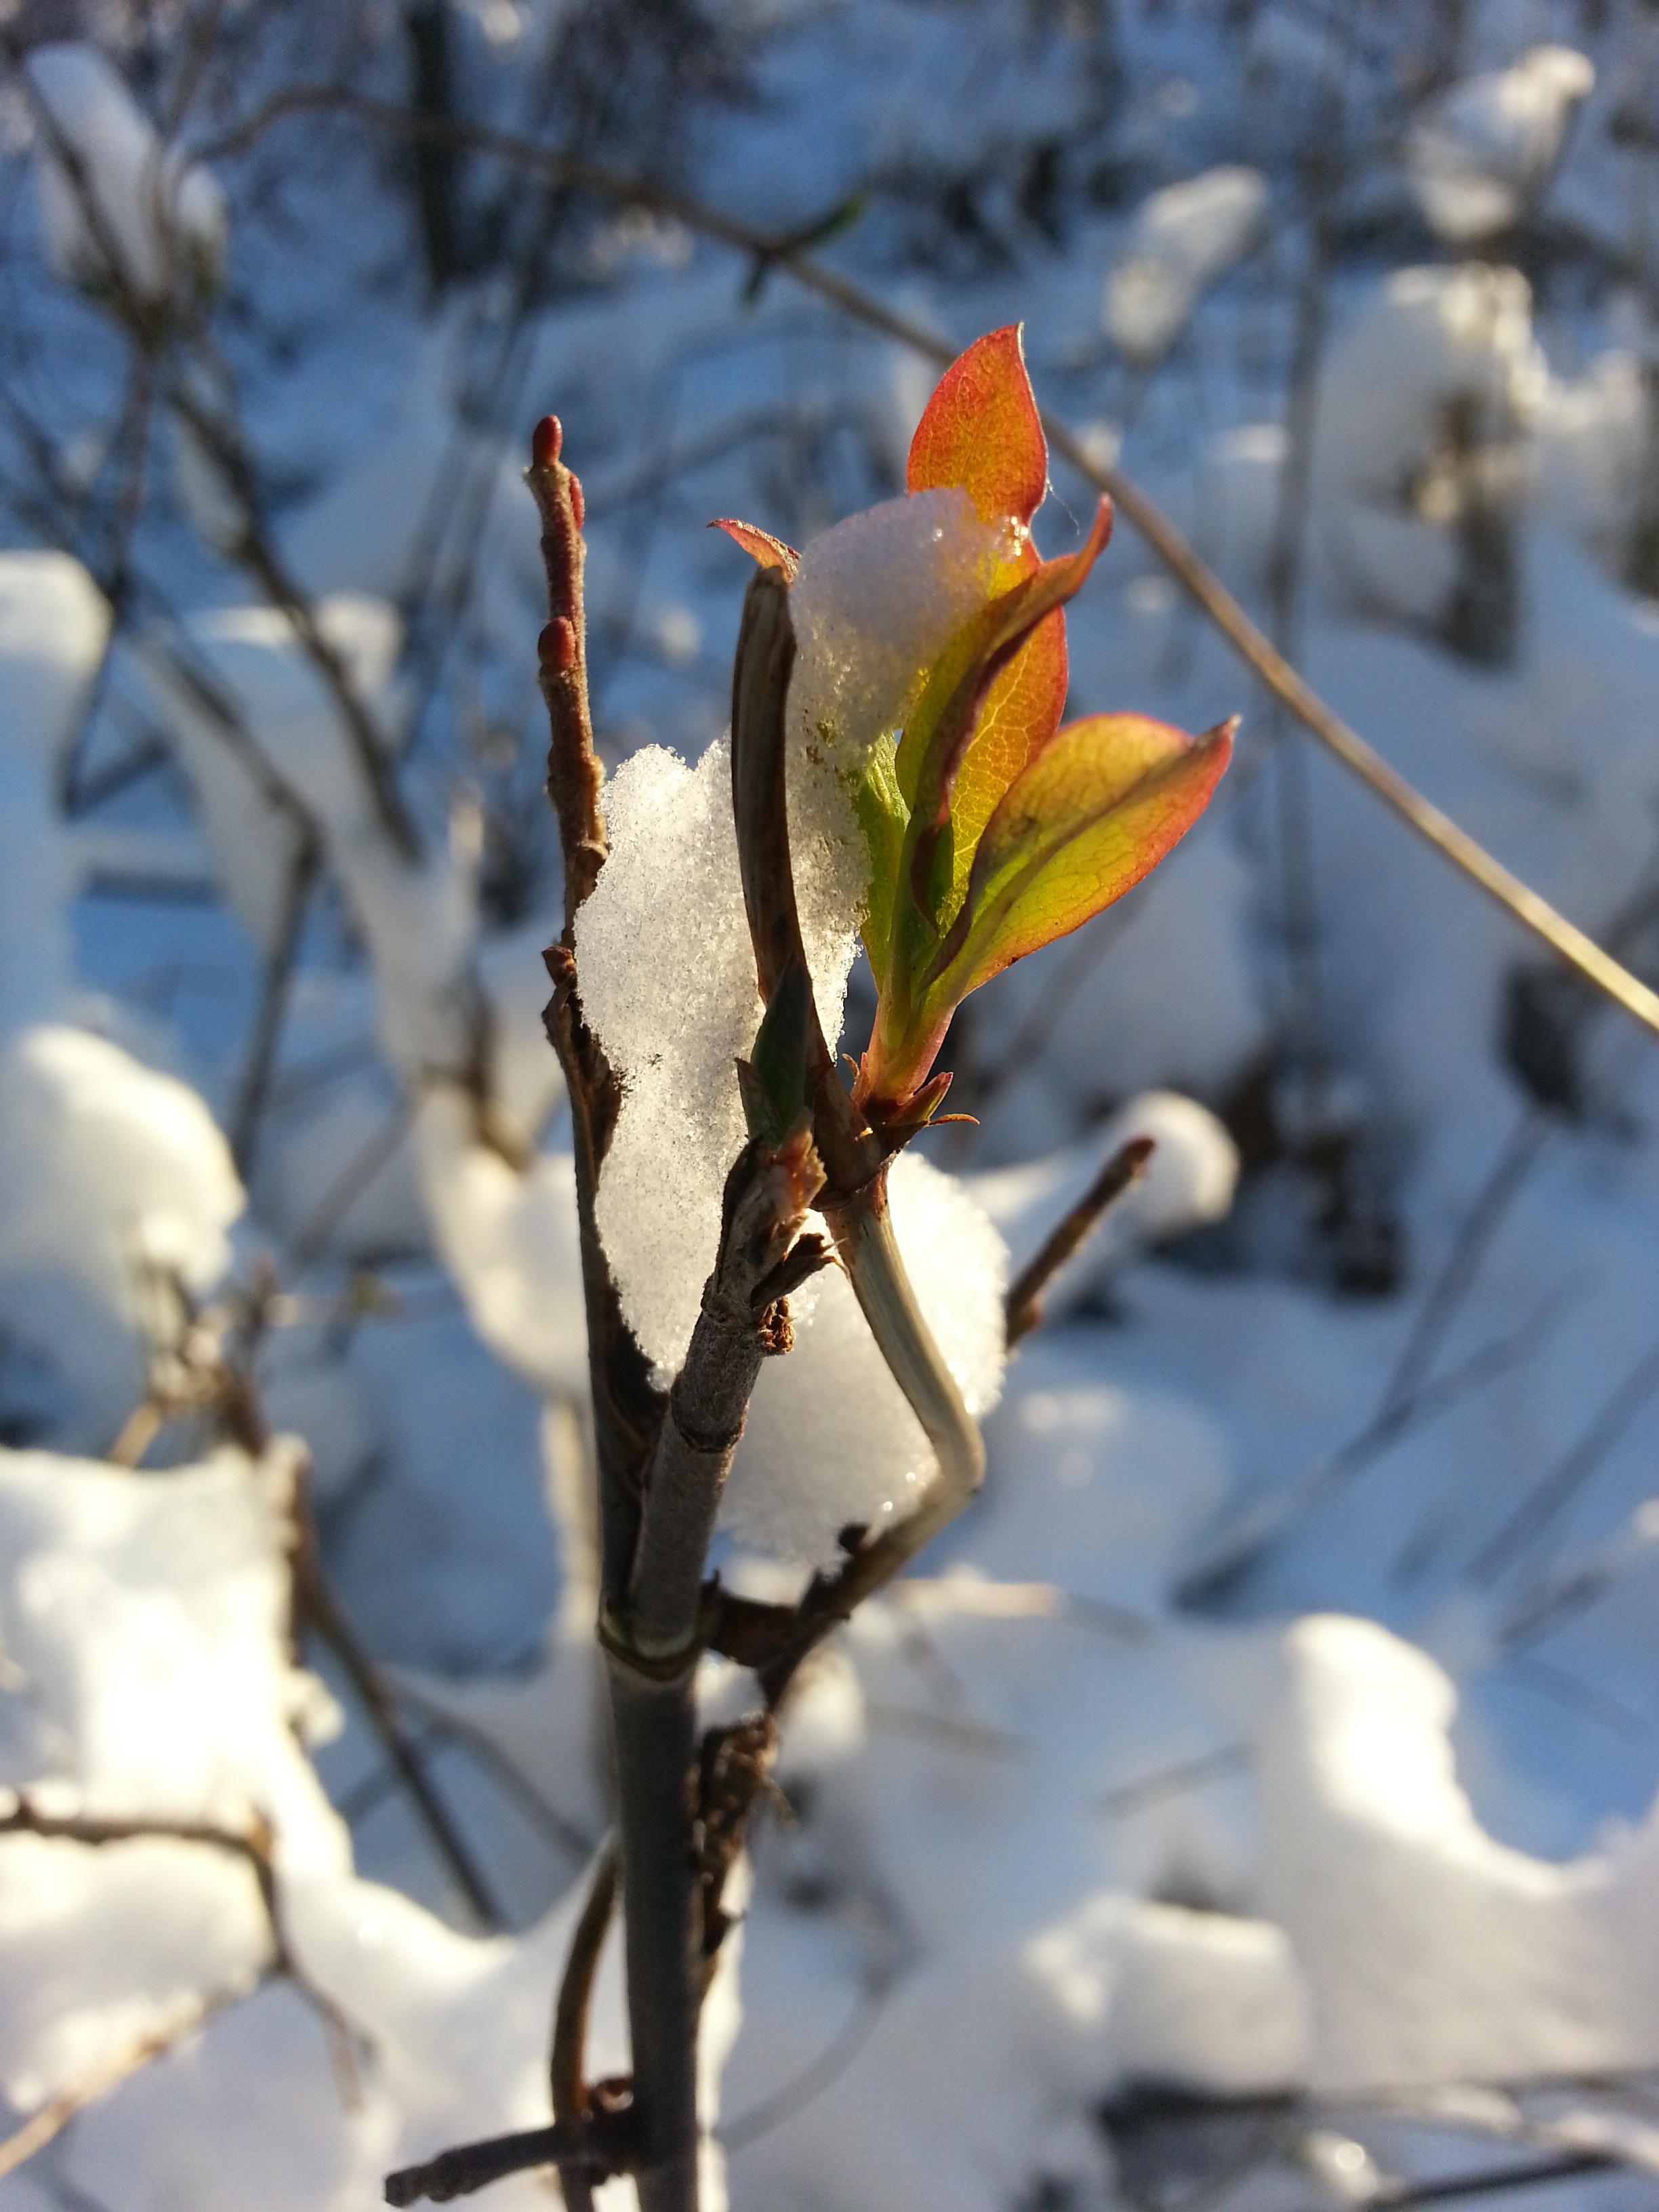
tree, nature, branch, blossom, snow, winter, plant, sunlight, leaf, flower, frost, spring, autumn, snowy, botany, flora, season, twig, bud, winter magic, freezing, macro photography, spring awakening, flowering plant, plant stem, land plant